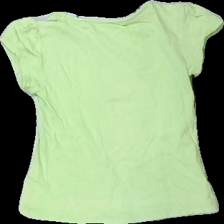
View: back
Type: T-shirt
Category: Children
Brand: Not in the list
Brand text on label: Lupilu
Colors: Green, Pink, Blue, Multicolor
Material: 100% cott
Pattern: Animal print
Cut: Regular, C-collar
Size: 110
Season: Summer
Stains: Minor
Damage: stain
Damage location: top left
Price range: <50
Recommended usage: Export
Description: Green t-shirt with glittery flamingo print for kids, from Lupilu, size 110/116. Poor condition.